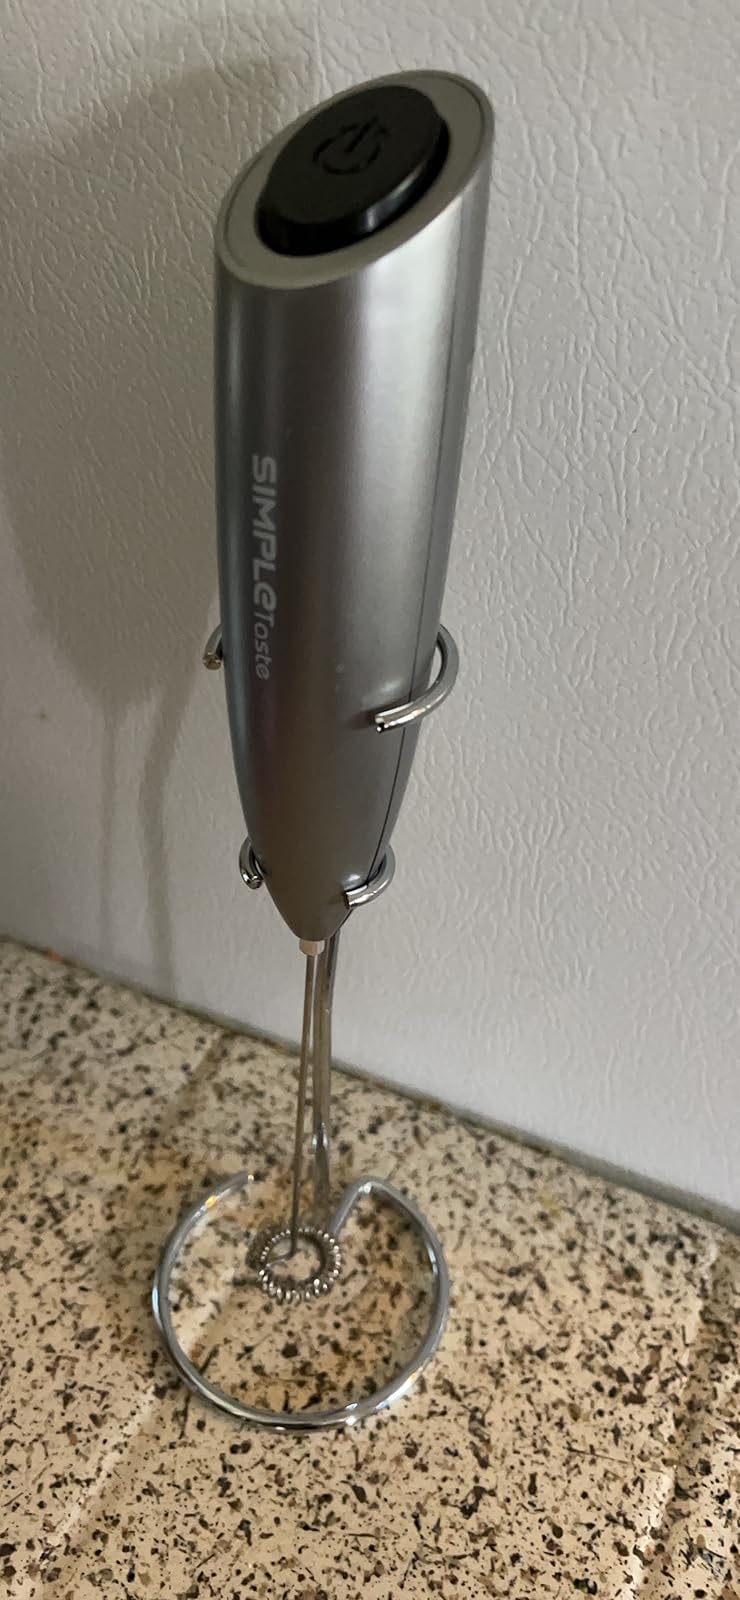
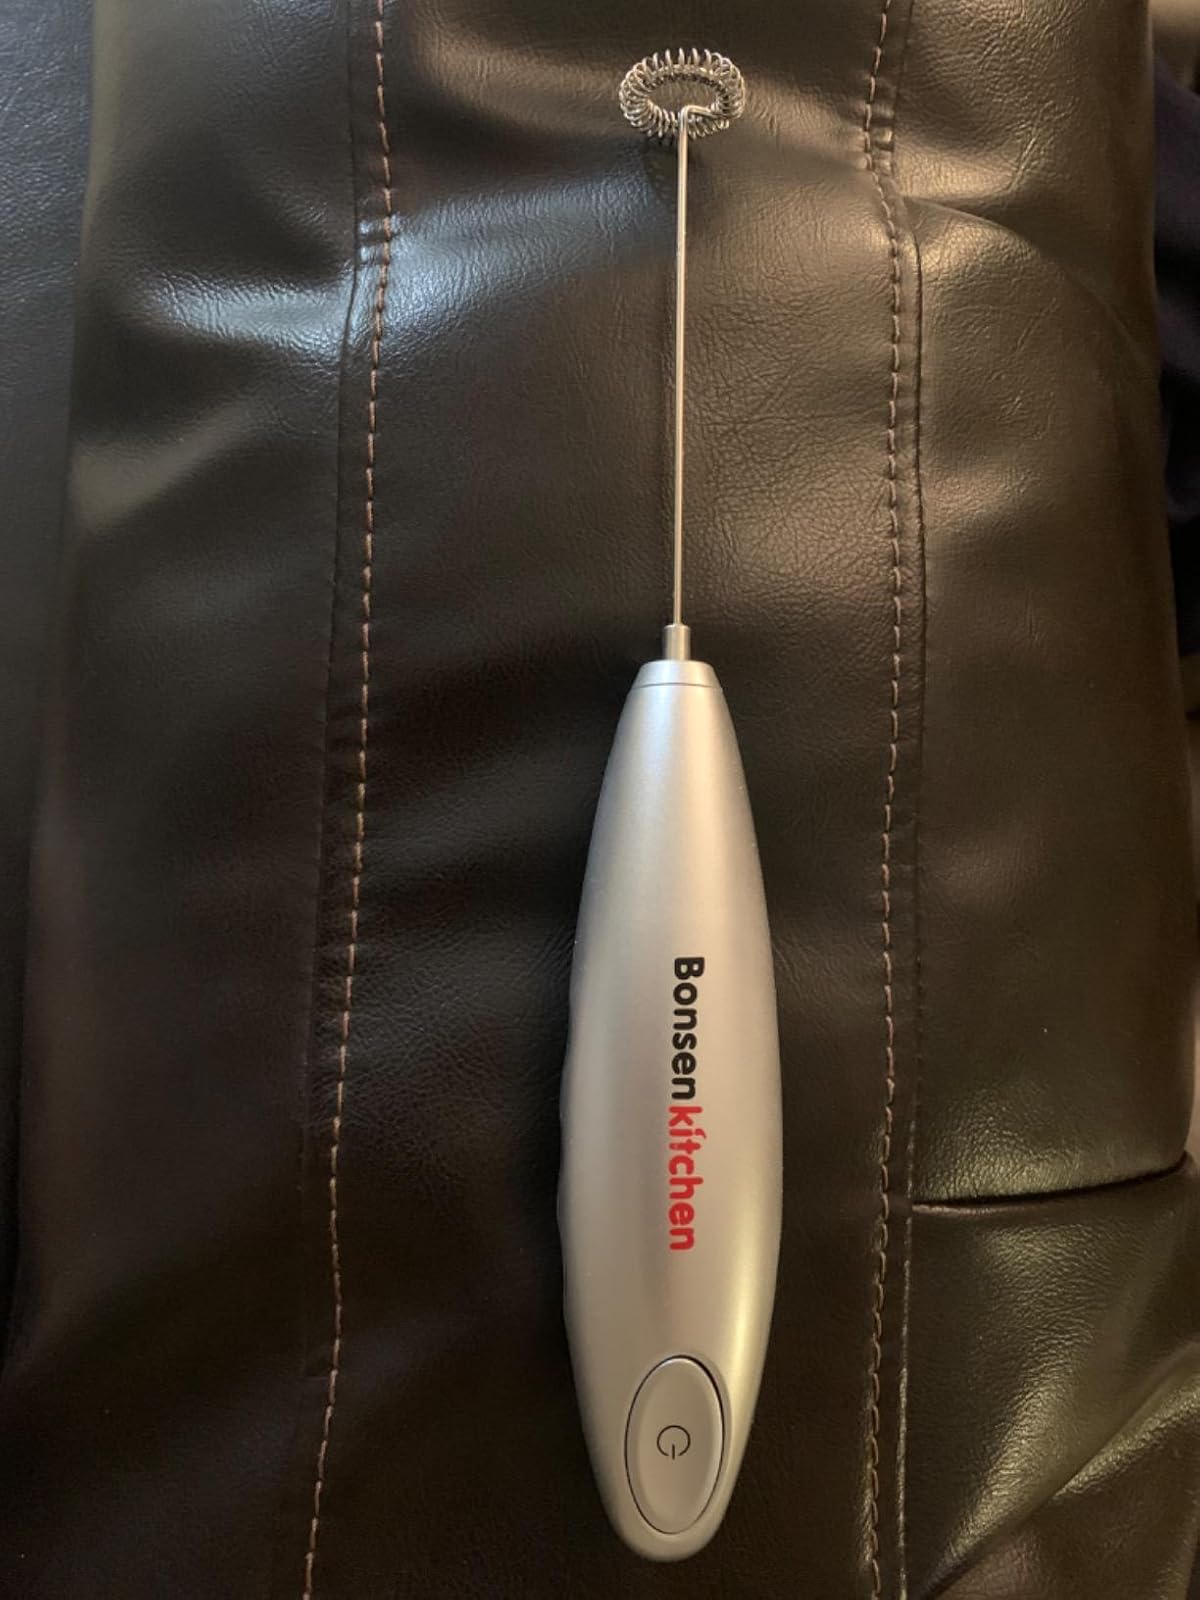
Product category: items_mixer
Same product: no